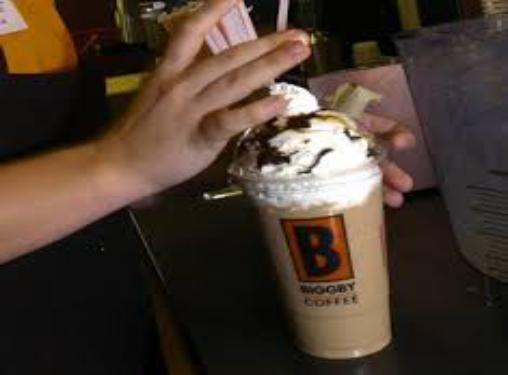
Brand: Biggby Coffee
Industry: Food